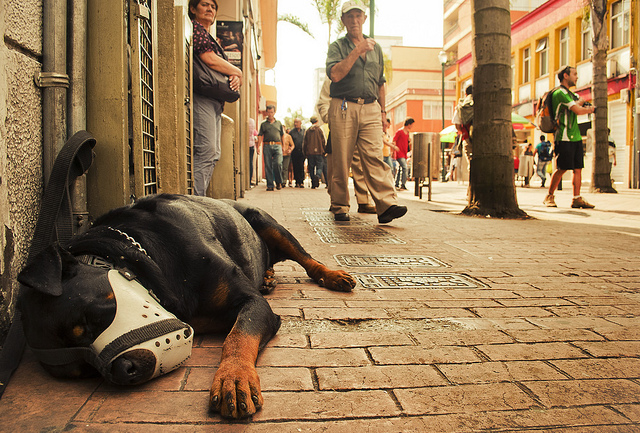
user: Given an image and a question. Answer the question in a short answer. Question: What type of dog is laying on the street? Short Answer:
assistant: pit bull